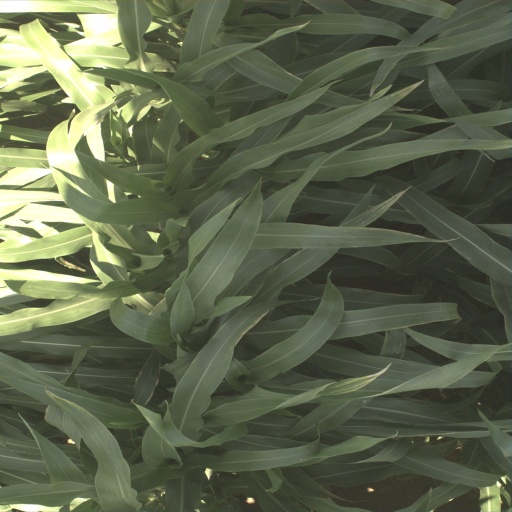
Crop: sorghum